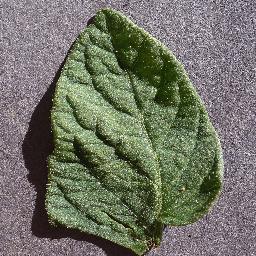
Label: Tomato___healthy